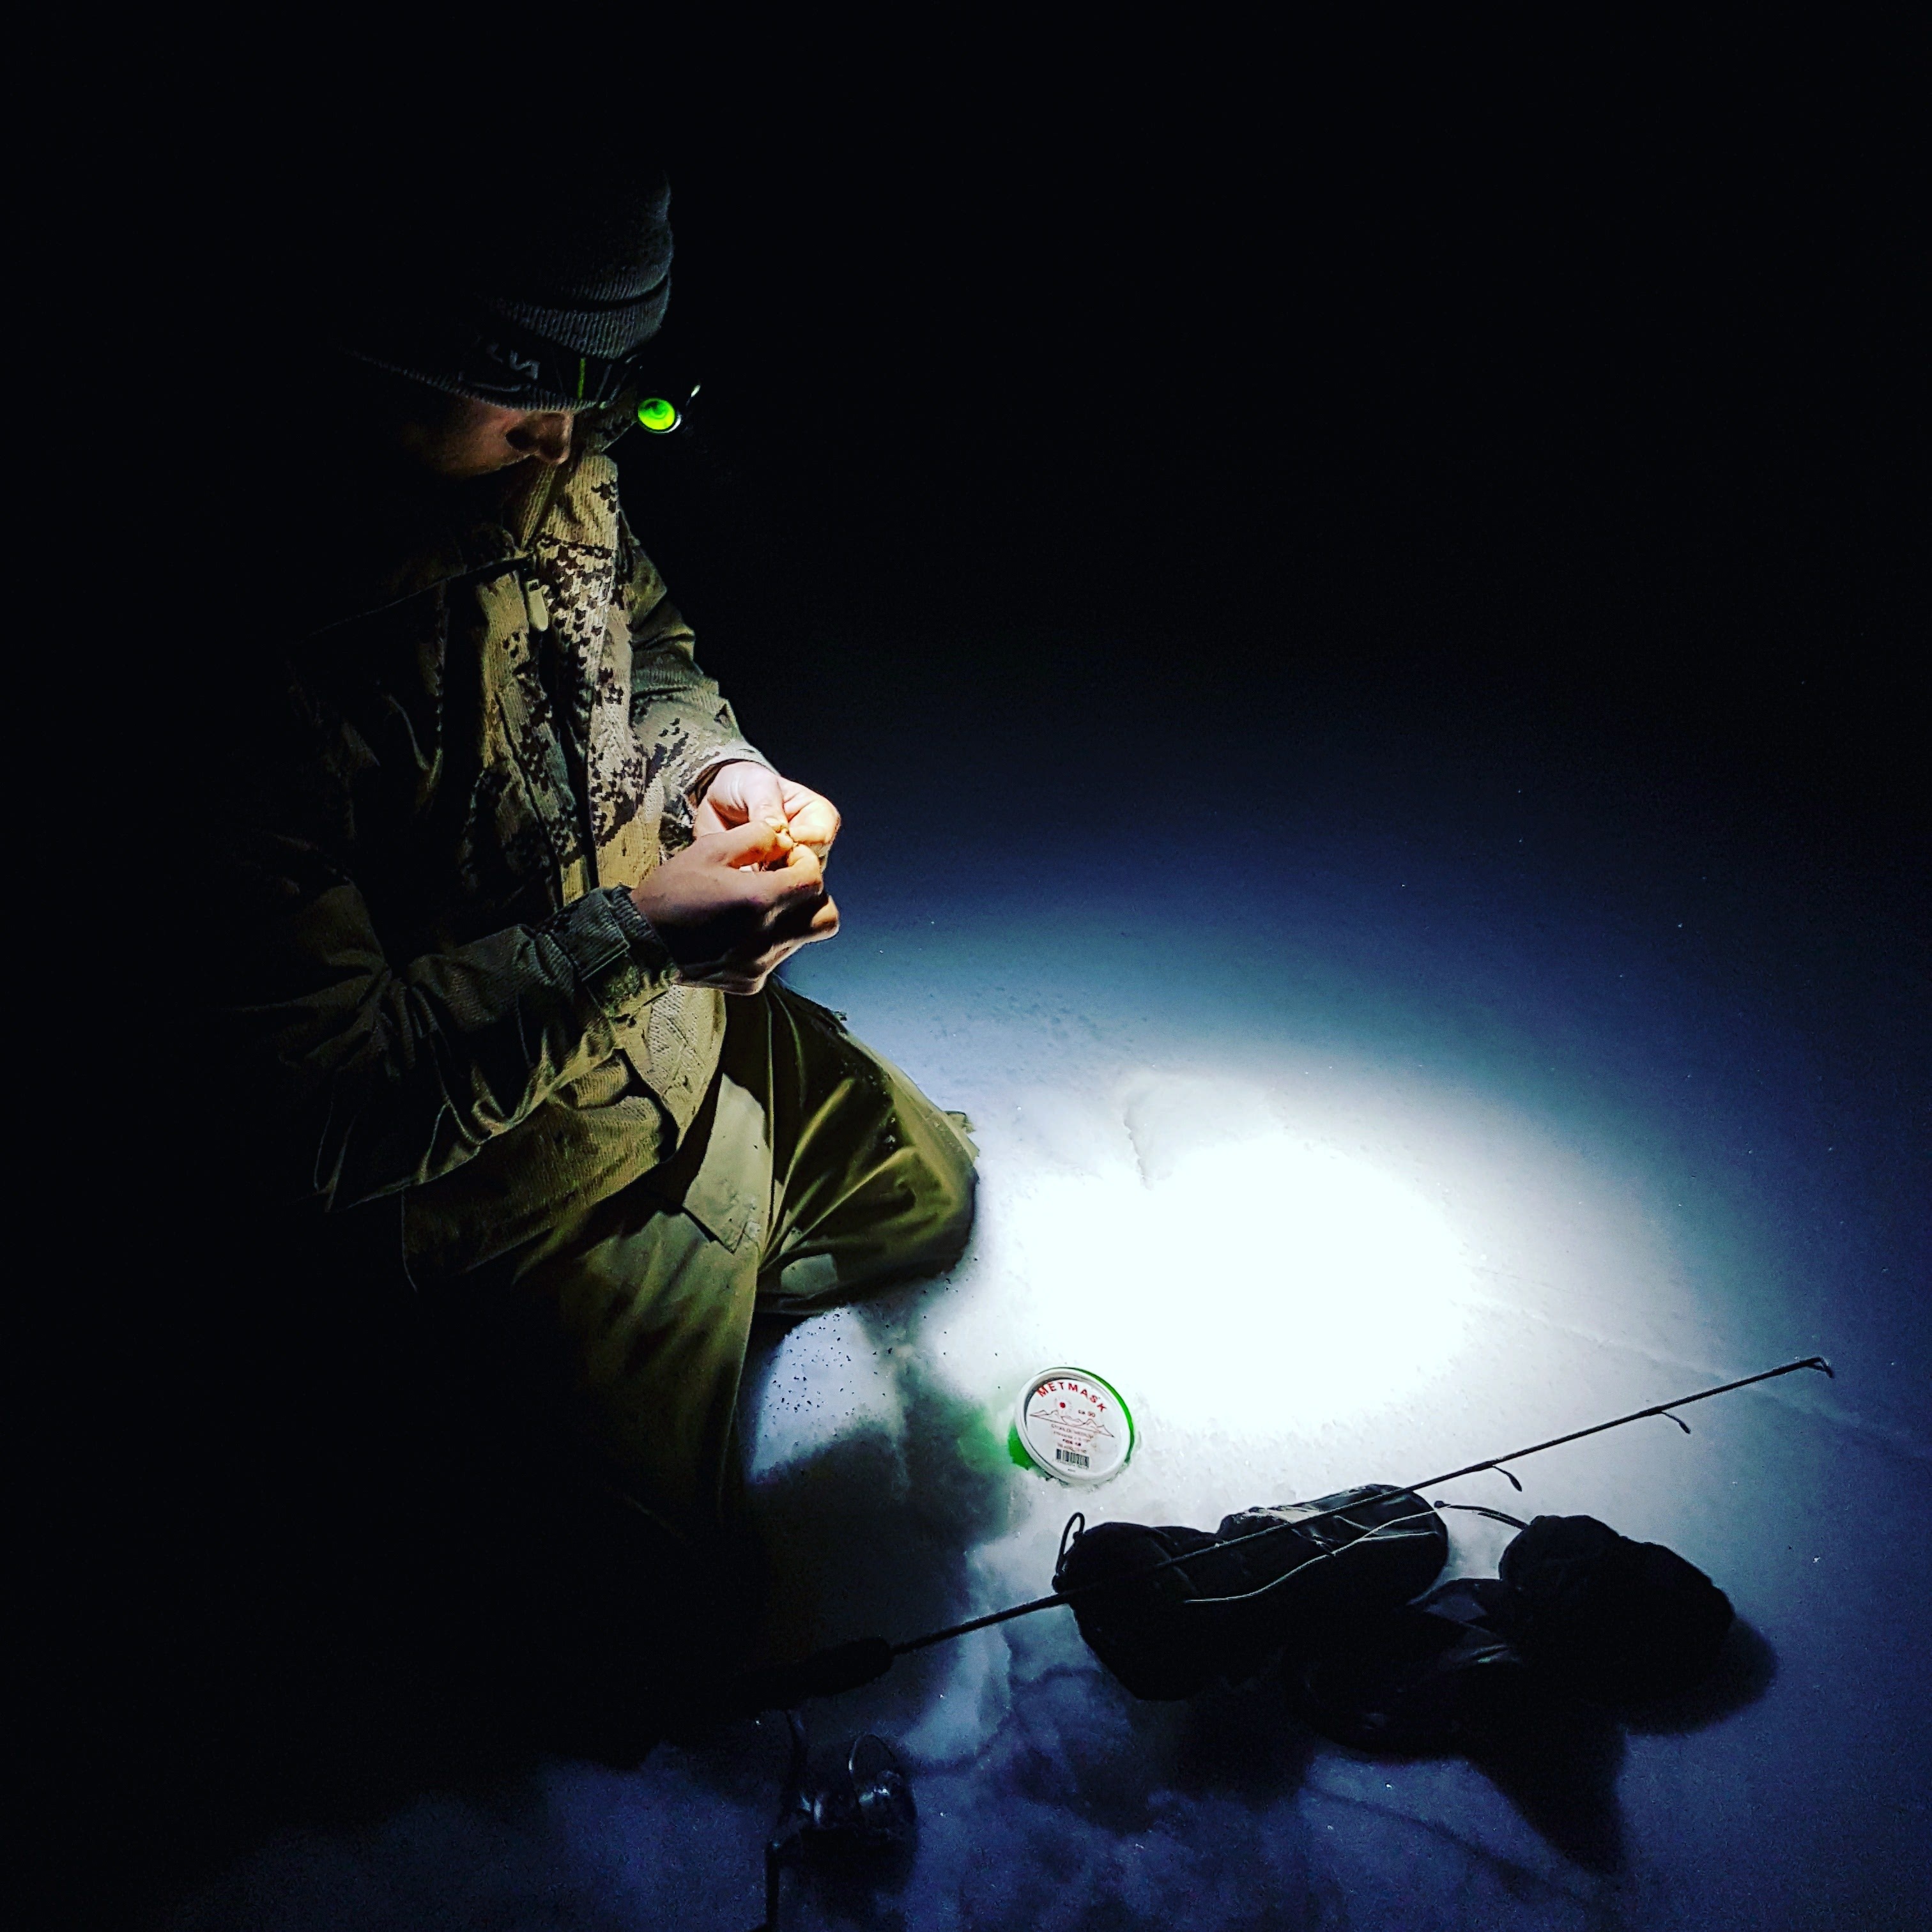
man, water, nature, person, snow, cold, winter, light, people, sport, night, hole, lake, ice, fishing, fisherman, darkness, frozen, fish, season, activity, outdoors, catch, hobby, freshwater, screenshot, ice fishing, atmosphere of earth, computer wallpaper